Bosco Wong

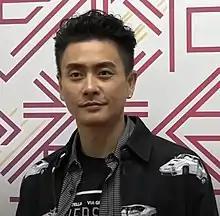
Wong in June 2020

Bosco Wong is a Hong Kong actor, singer, and entrepreneur who gained popularity in the modern drama "Triumph in the Skies" (2003). Since then, he has played a diverse spectrum of roles in television series such as "Wars of In-laws" (2005), "Dicey Business" (2006) "Lives of Omission" (2011), and the "Flying Tiger" franchise. In 2014, Wong won Best Actor at the China Image Film Festival for his performance in "Golden Brother."